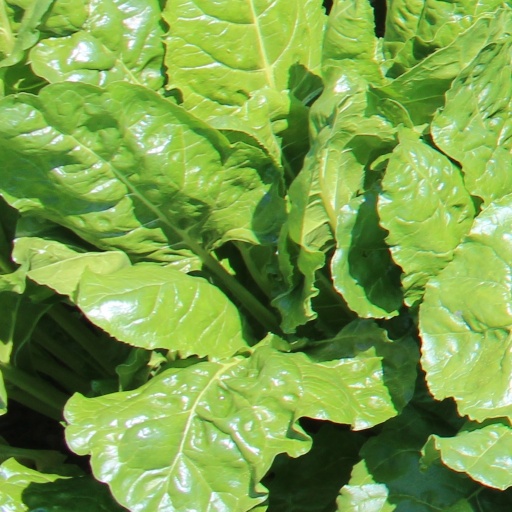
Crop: sugar beet